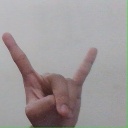
अक्षर: श